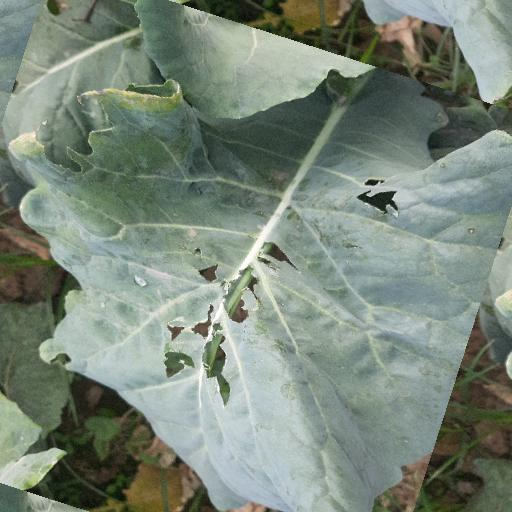
Label: Black Rot